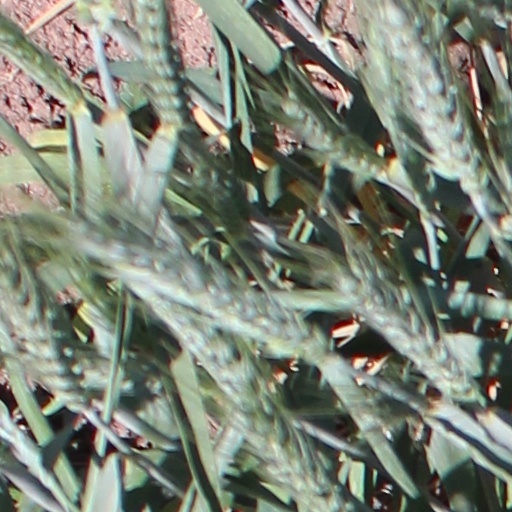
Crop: wheat